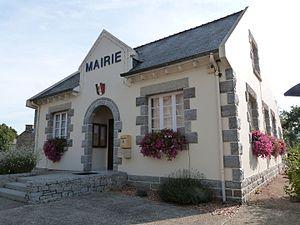
Mairie de Dolo
Dolo [dolo] est une ancienne commune française située dans le département des Côtes-d'Armor en région Bretagne, devenue, le 1ᵉʳ janvier 2016, une commune déléguée de la commune nouvelle du Jugon-les-Lacs - Commune nouvelle.